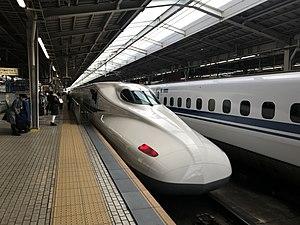
La gare de Shin-Osaka est une gare ferroviaire majeure de la ville d'Osaka au Japon. Située dans l'arrondissement de Yodogawa, elle est gérée conjointement par les compagnies JR Central, JR West et Osaka Metro.